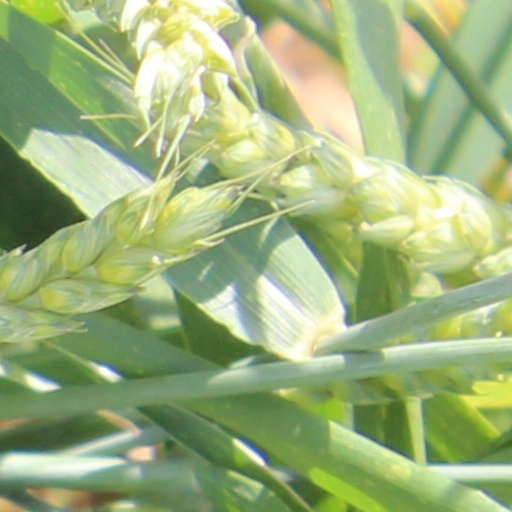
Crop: wheat